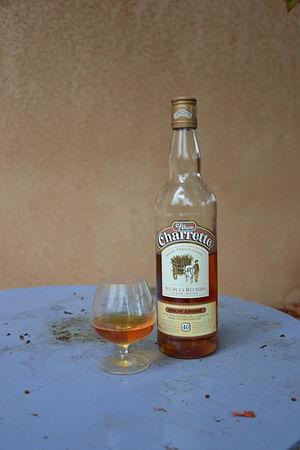
Bouteille de Rhum Charrette ambré
Le rhum est une eau-de-vie originaire des Amériques, produite soit par distillation de sous-produits fermentés de l'industrie sucrière ou mélasse : le rhum industriel ou traditionnel, soit à partir du jus de canne à sucre fermenté : le rhum agricole. Il est consommé blanc, vieilli en fût ou épicé; il prend alors une coloration ambrée plus ou moins foncée.
Le Rhum Charrette est la marque de rhum la plus connue de La Réunion et le deuxième rhum le plus vendu en France après le Old Nick. La marque appartient au groupe Distillerie Jean Chatel depuis 2012.